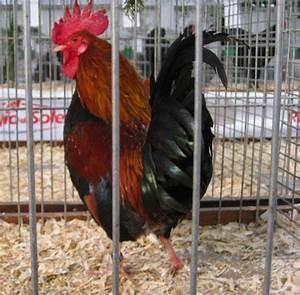
chicken